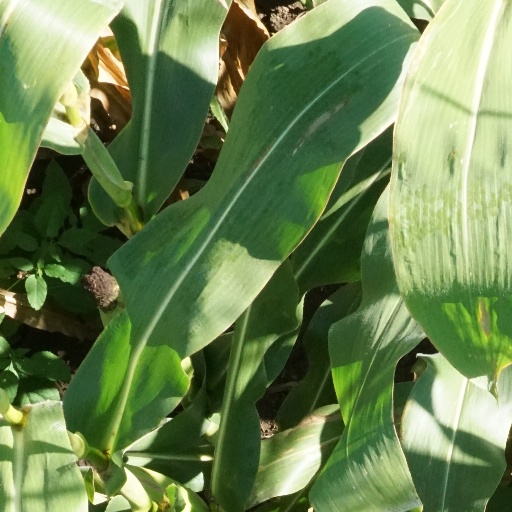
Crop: maize; corn